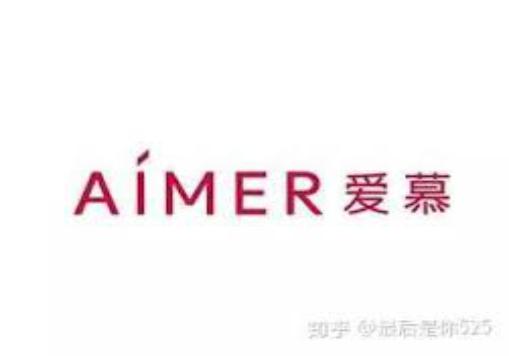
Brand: AIMER
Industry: Clothes